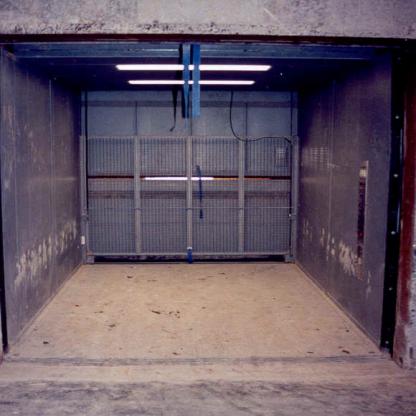
Scene: Indoor